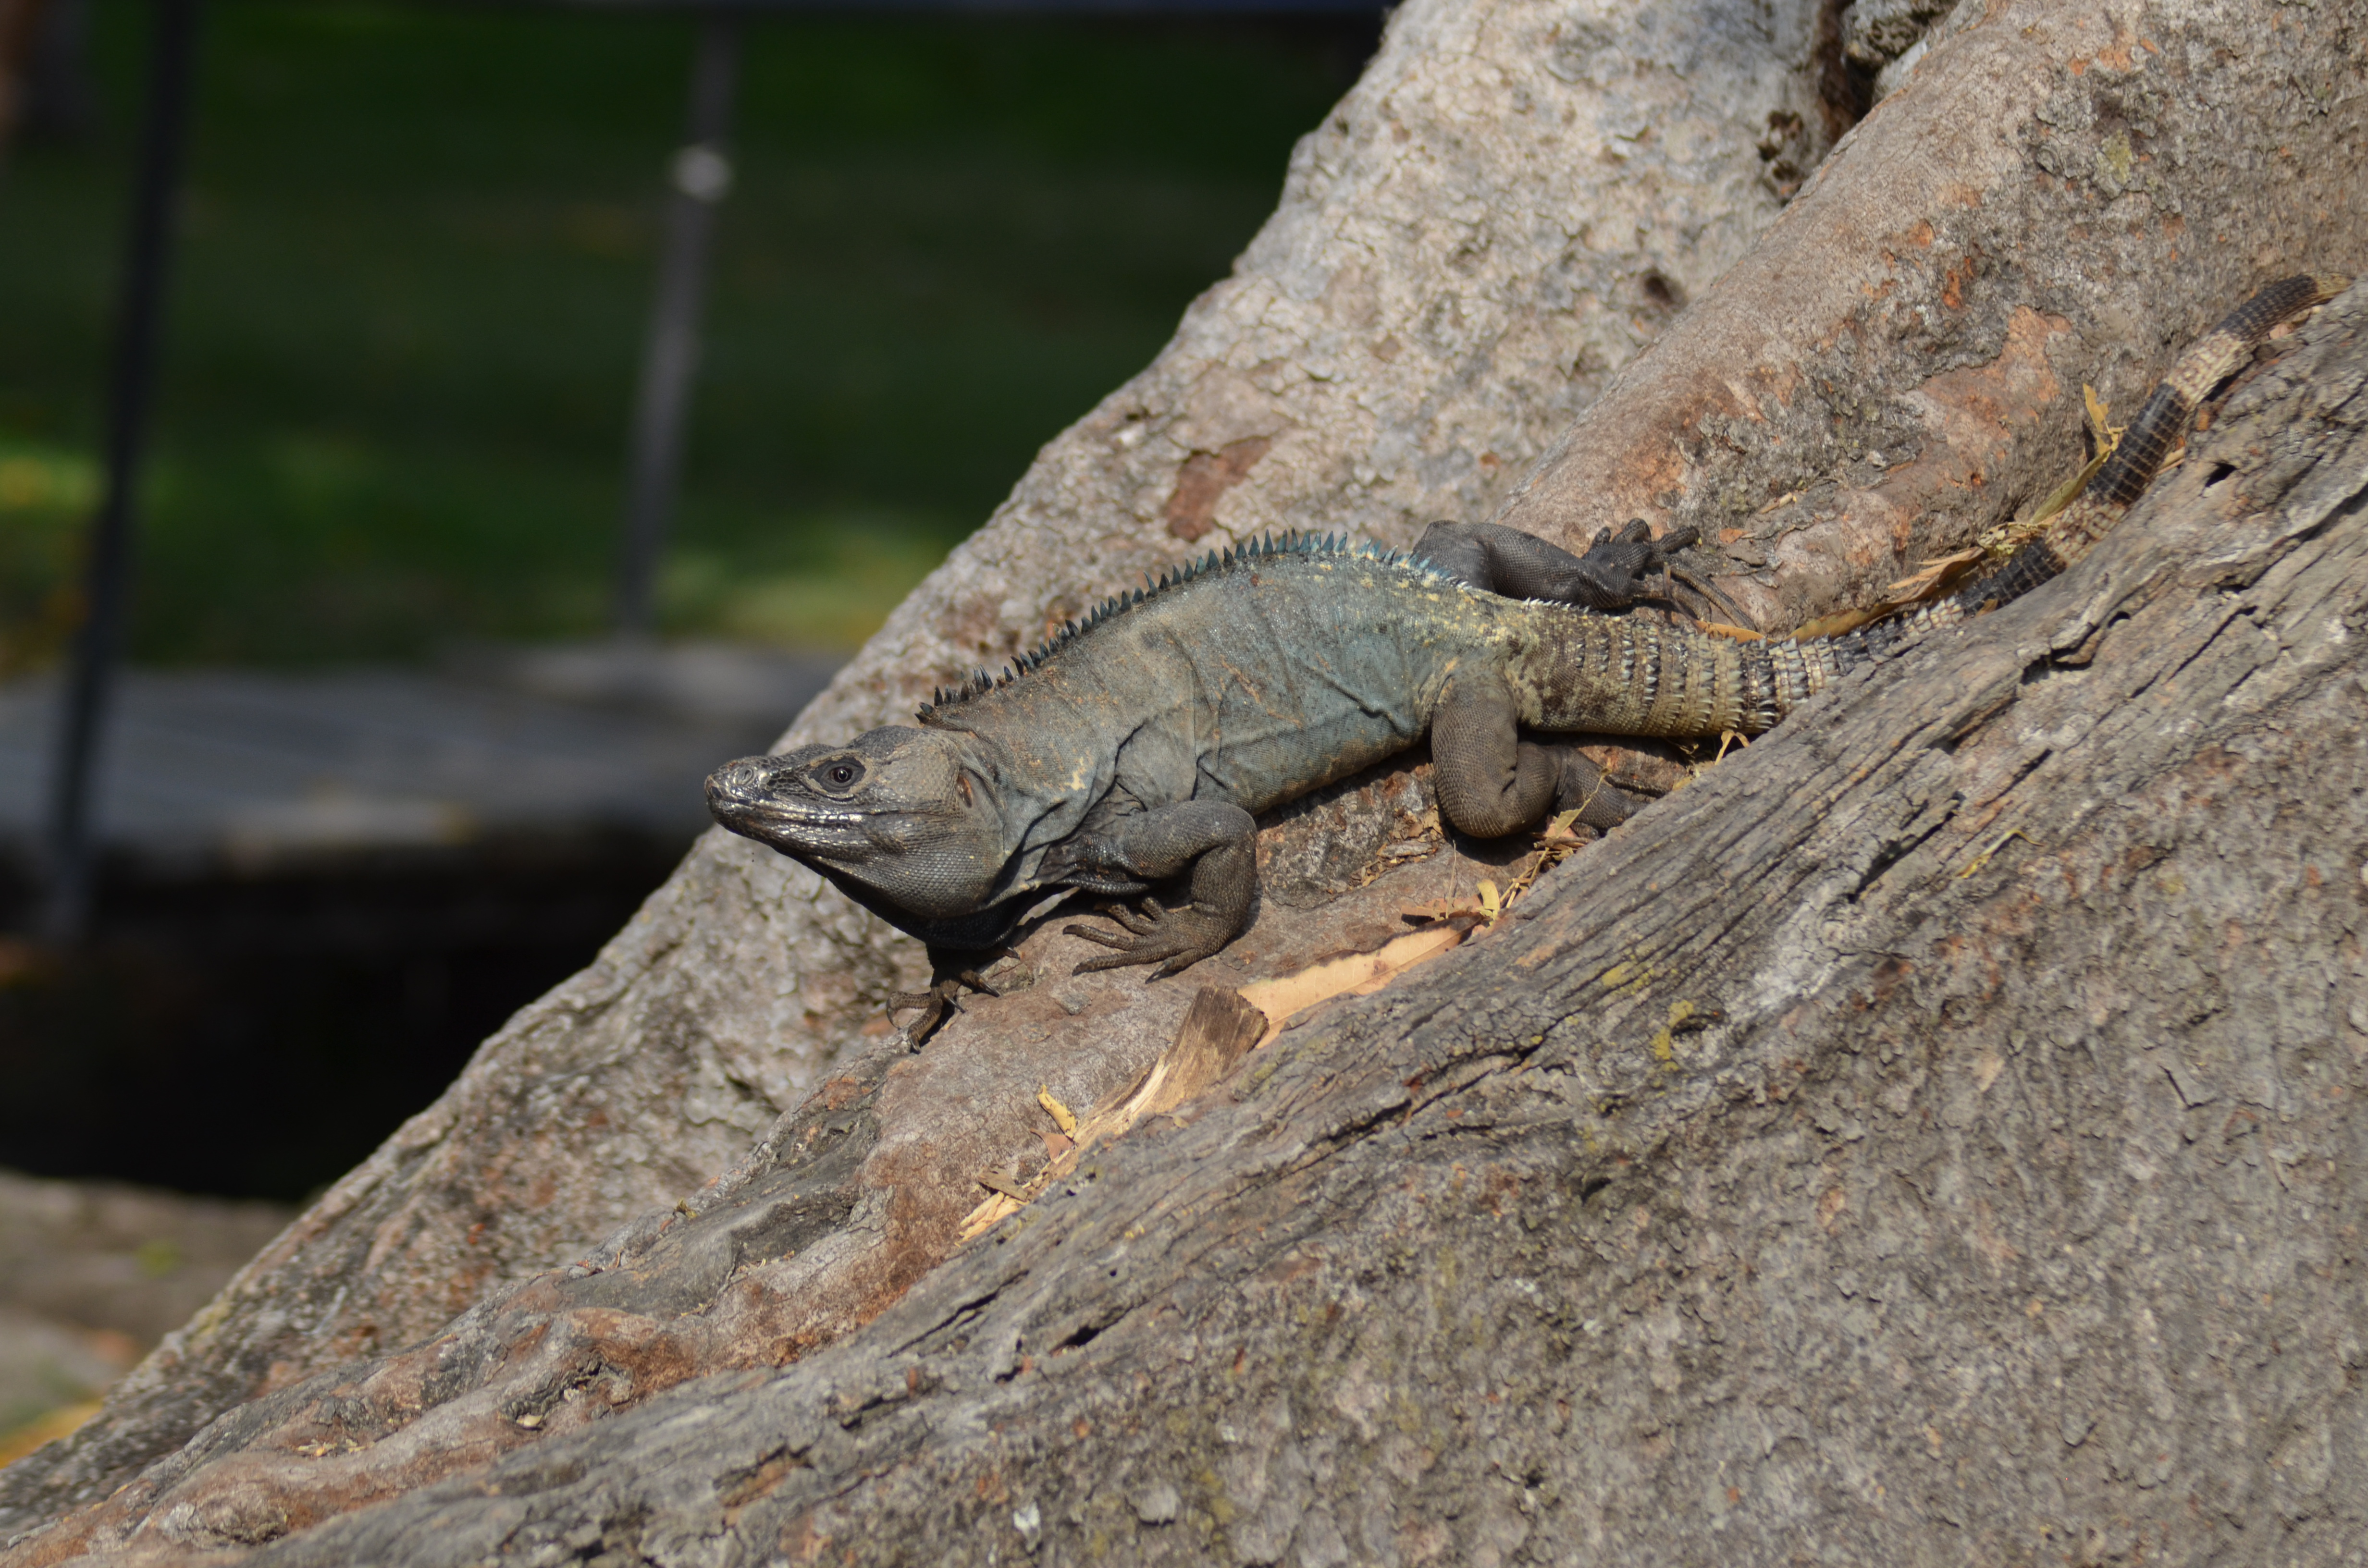
reptile, iguana, animals, lizard, iguania, scaled reptile, western fence lizard, dragon lizard, iguanidae, rock, adaptation, wall lizard, agama, wildlife, gecko